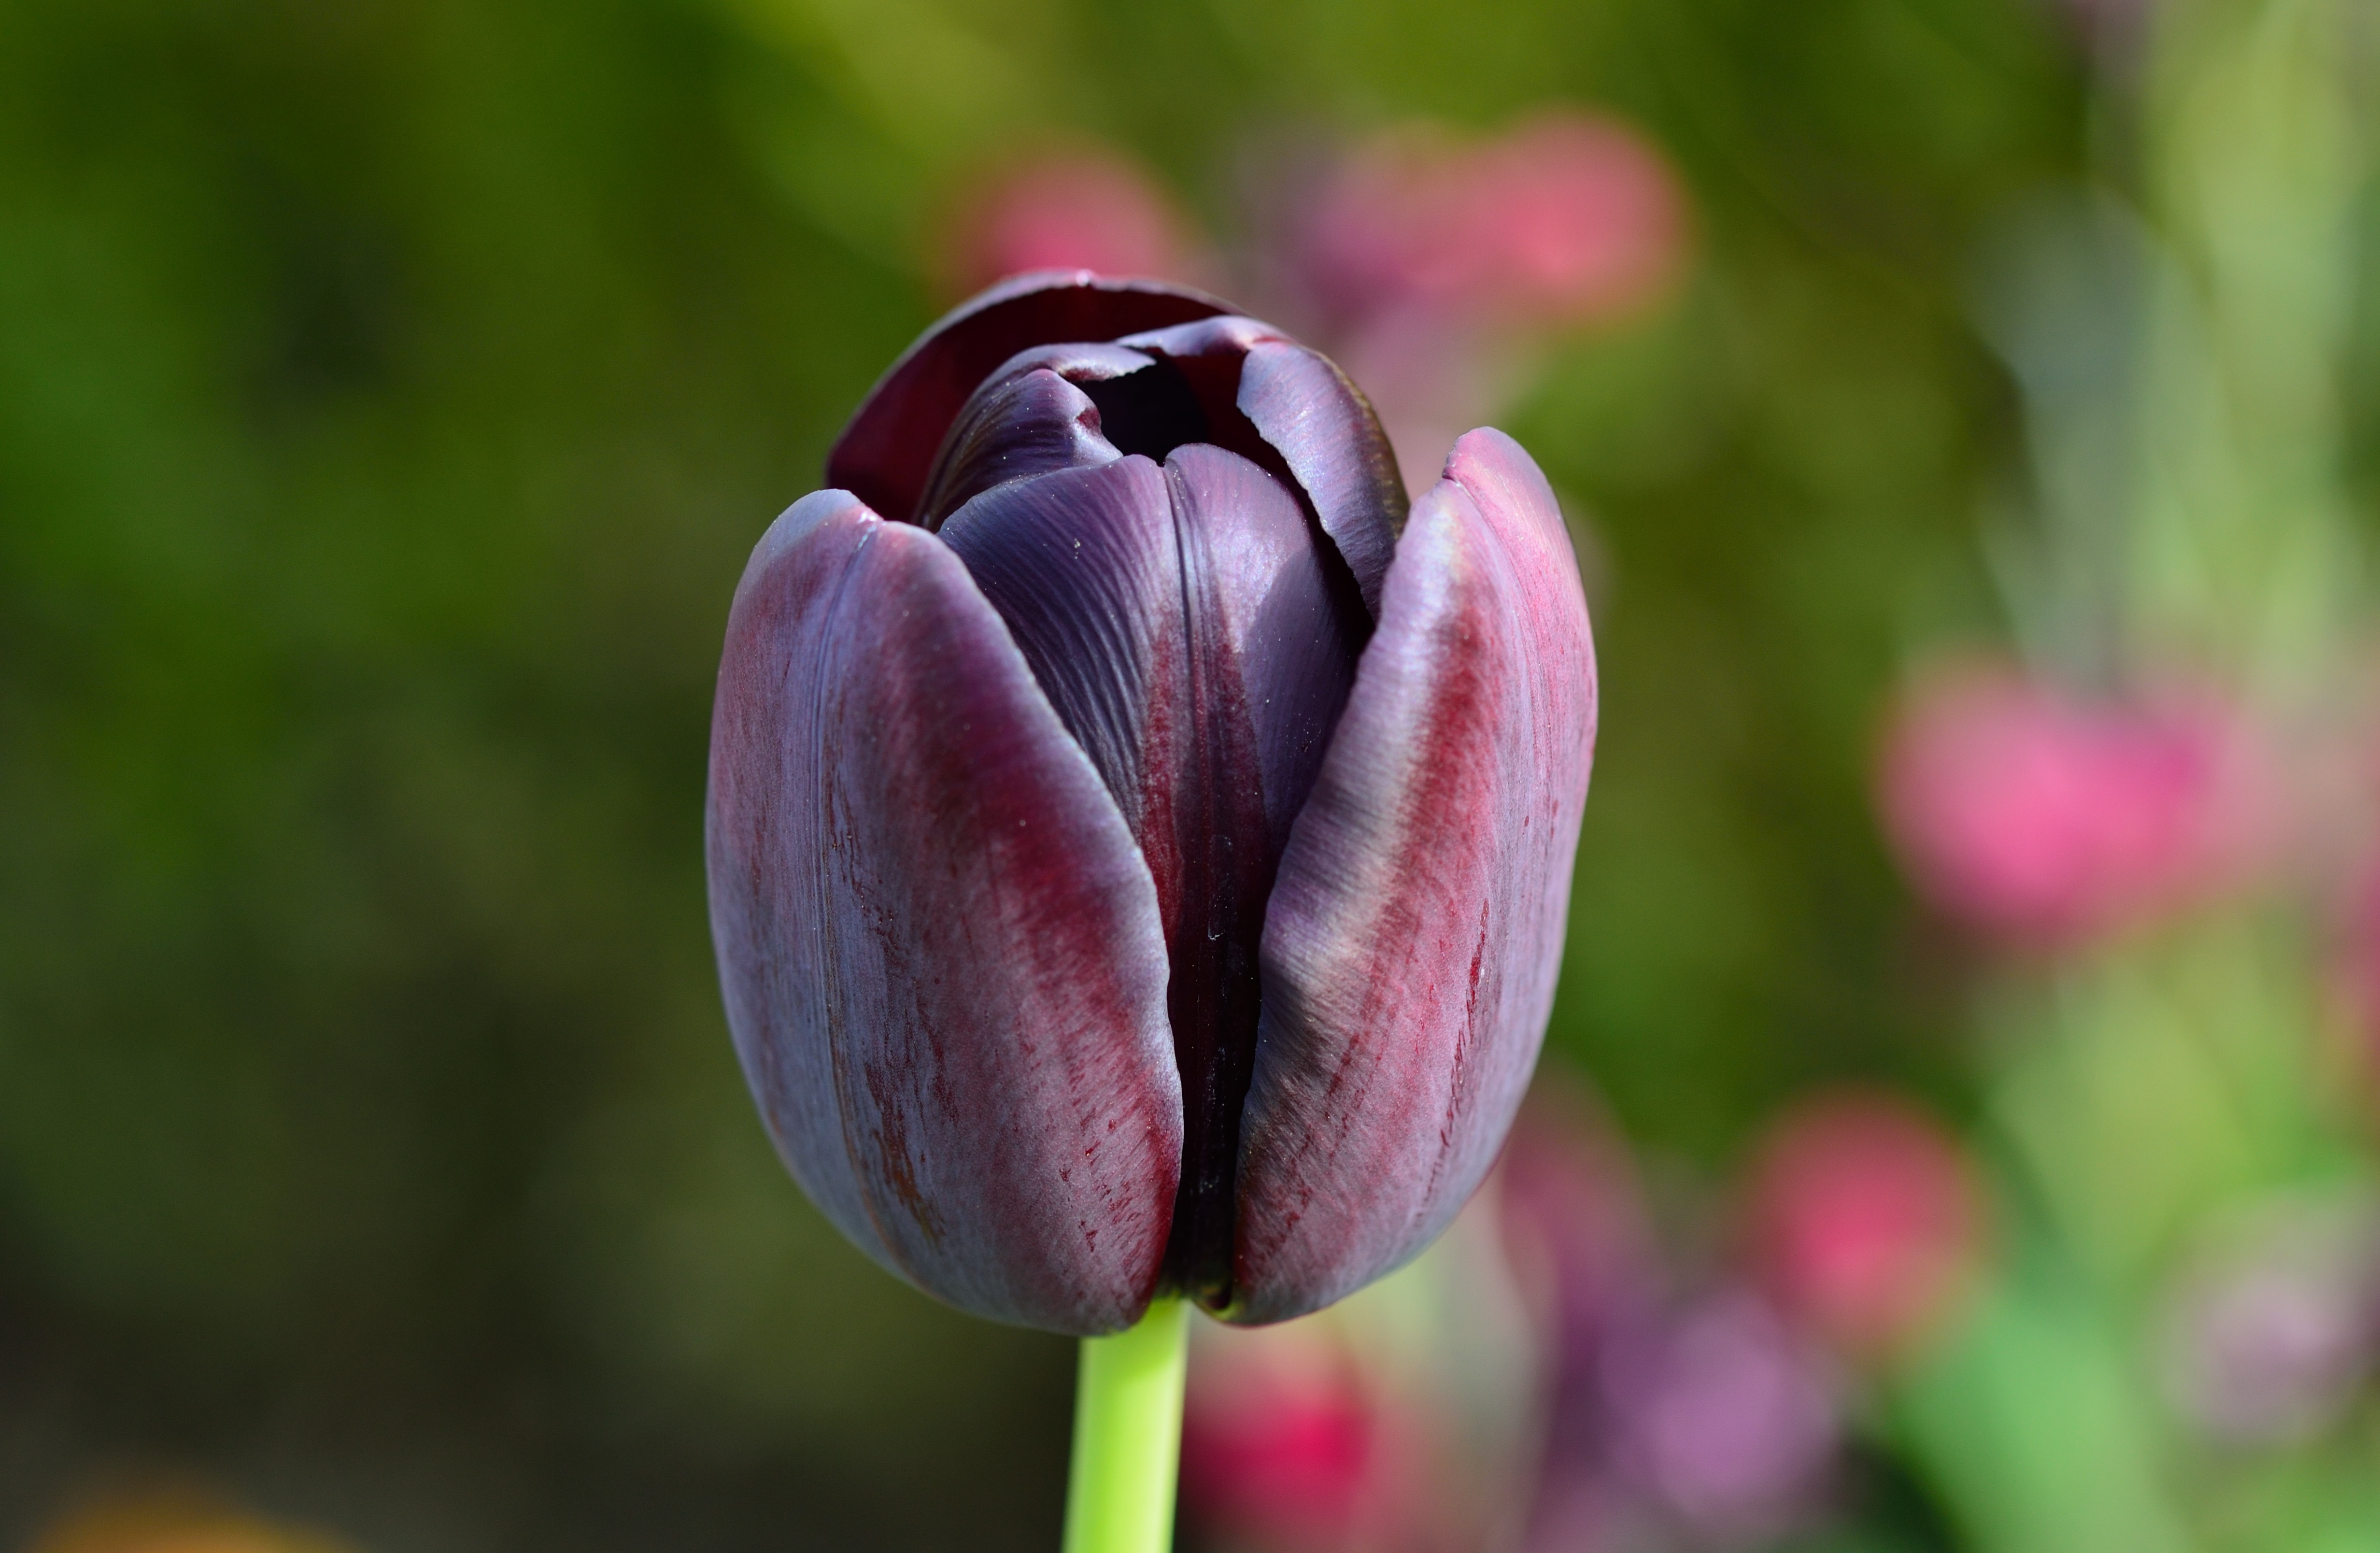
blossom, plant, flower, petal, tulip, botany, flora, flowers, close up, bud, macro photography, flowering plant, lily family, plant stem, land plant